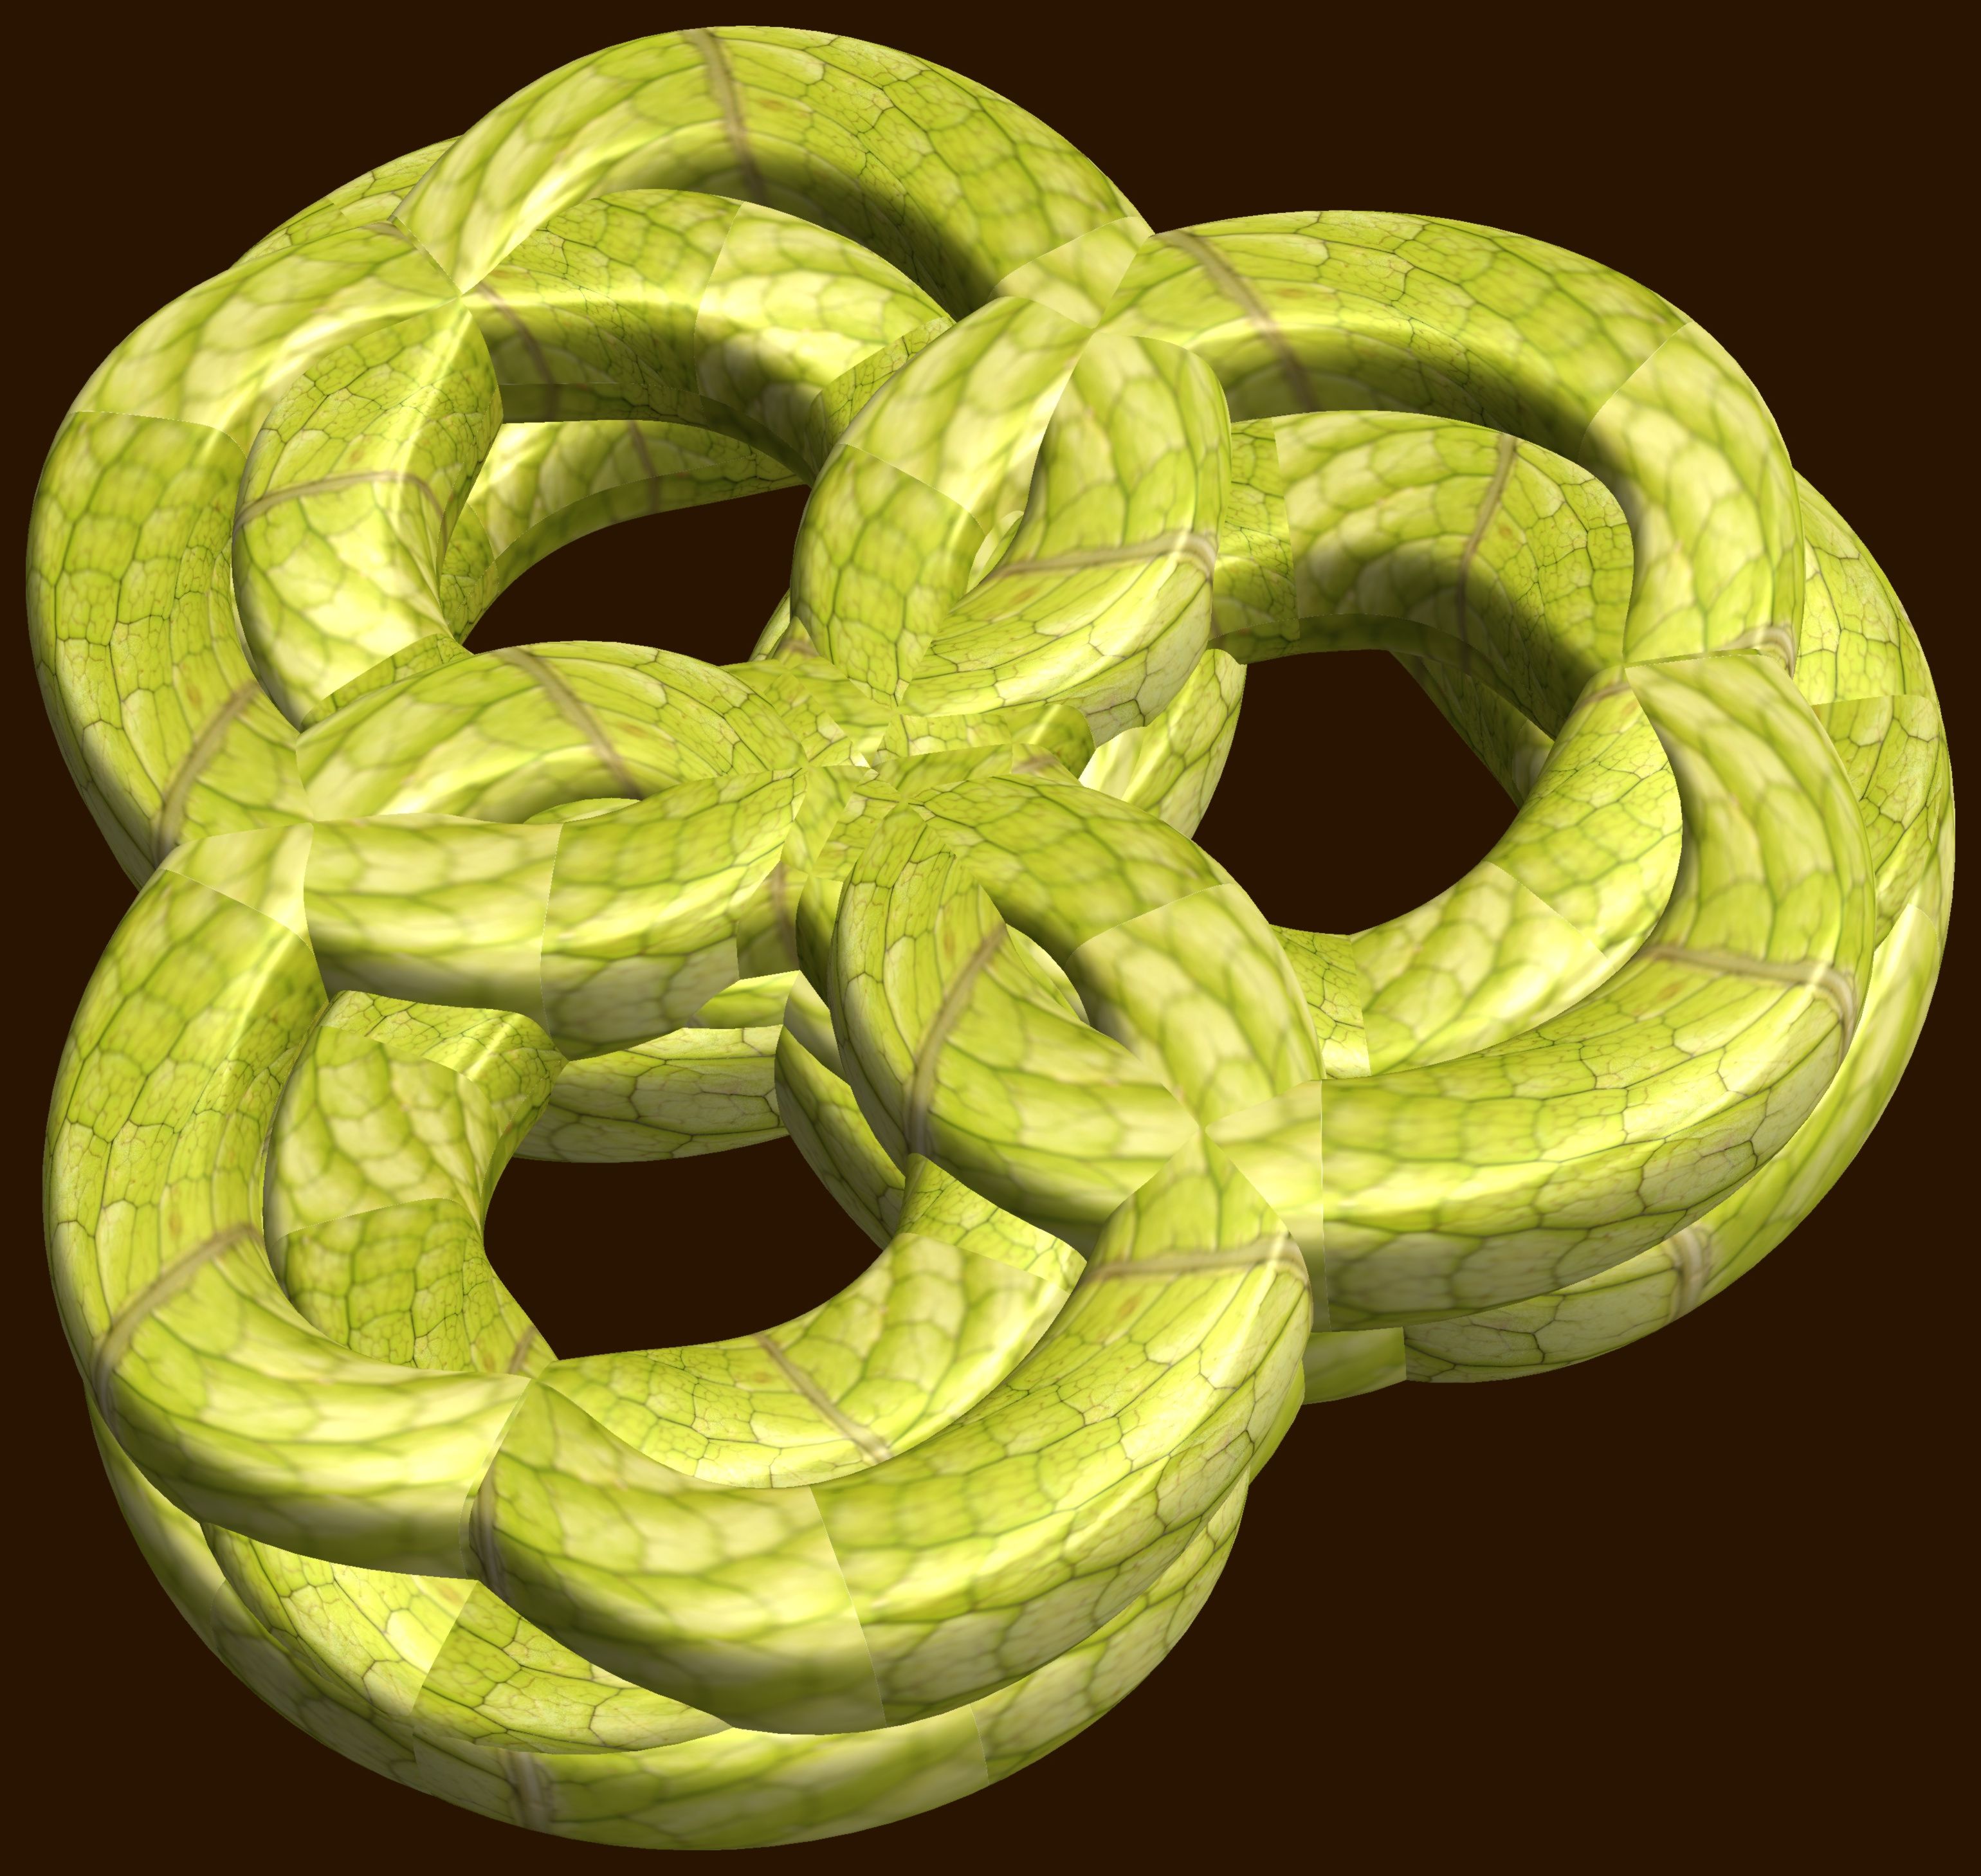
structure, plant, texture, flower, pattern, food, green, produce, vegetable, gourd, figure, design, symmetry, 3d, graphic, knot, mathematica, cg, parametricplot3d, code, program, algorithm, abstruct, mapping, flowering plant, land plant